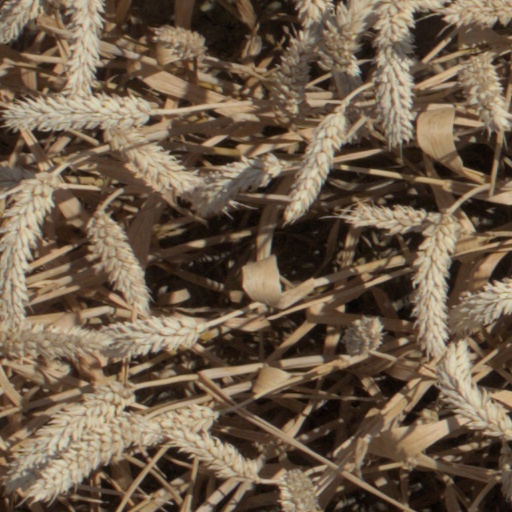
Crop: wheat